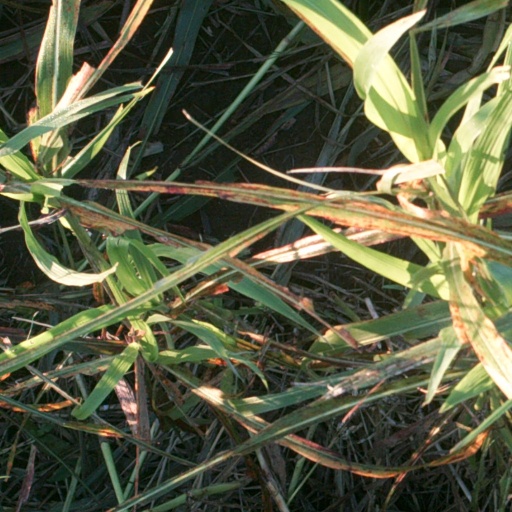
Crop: sorghum